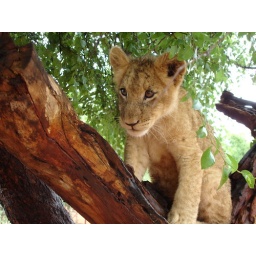
Lion cub in tree